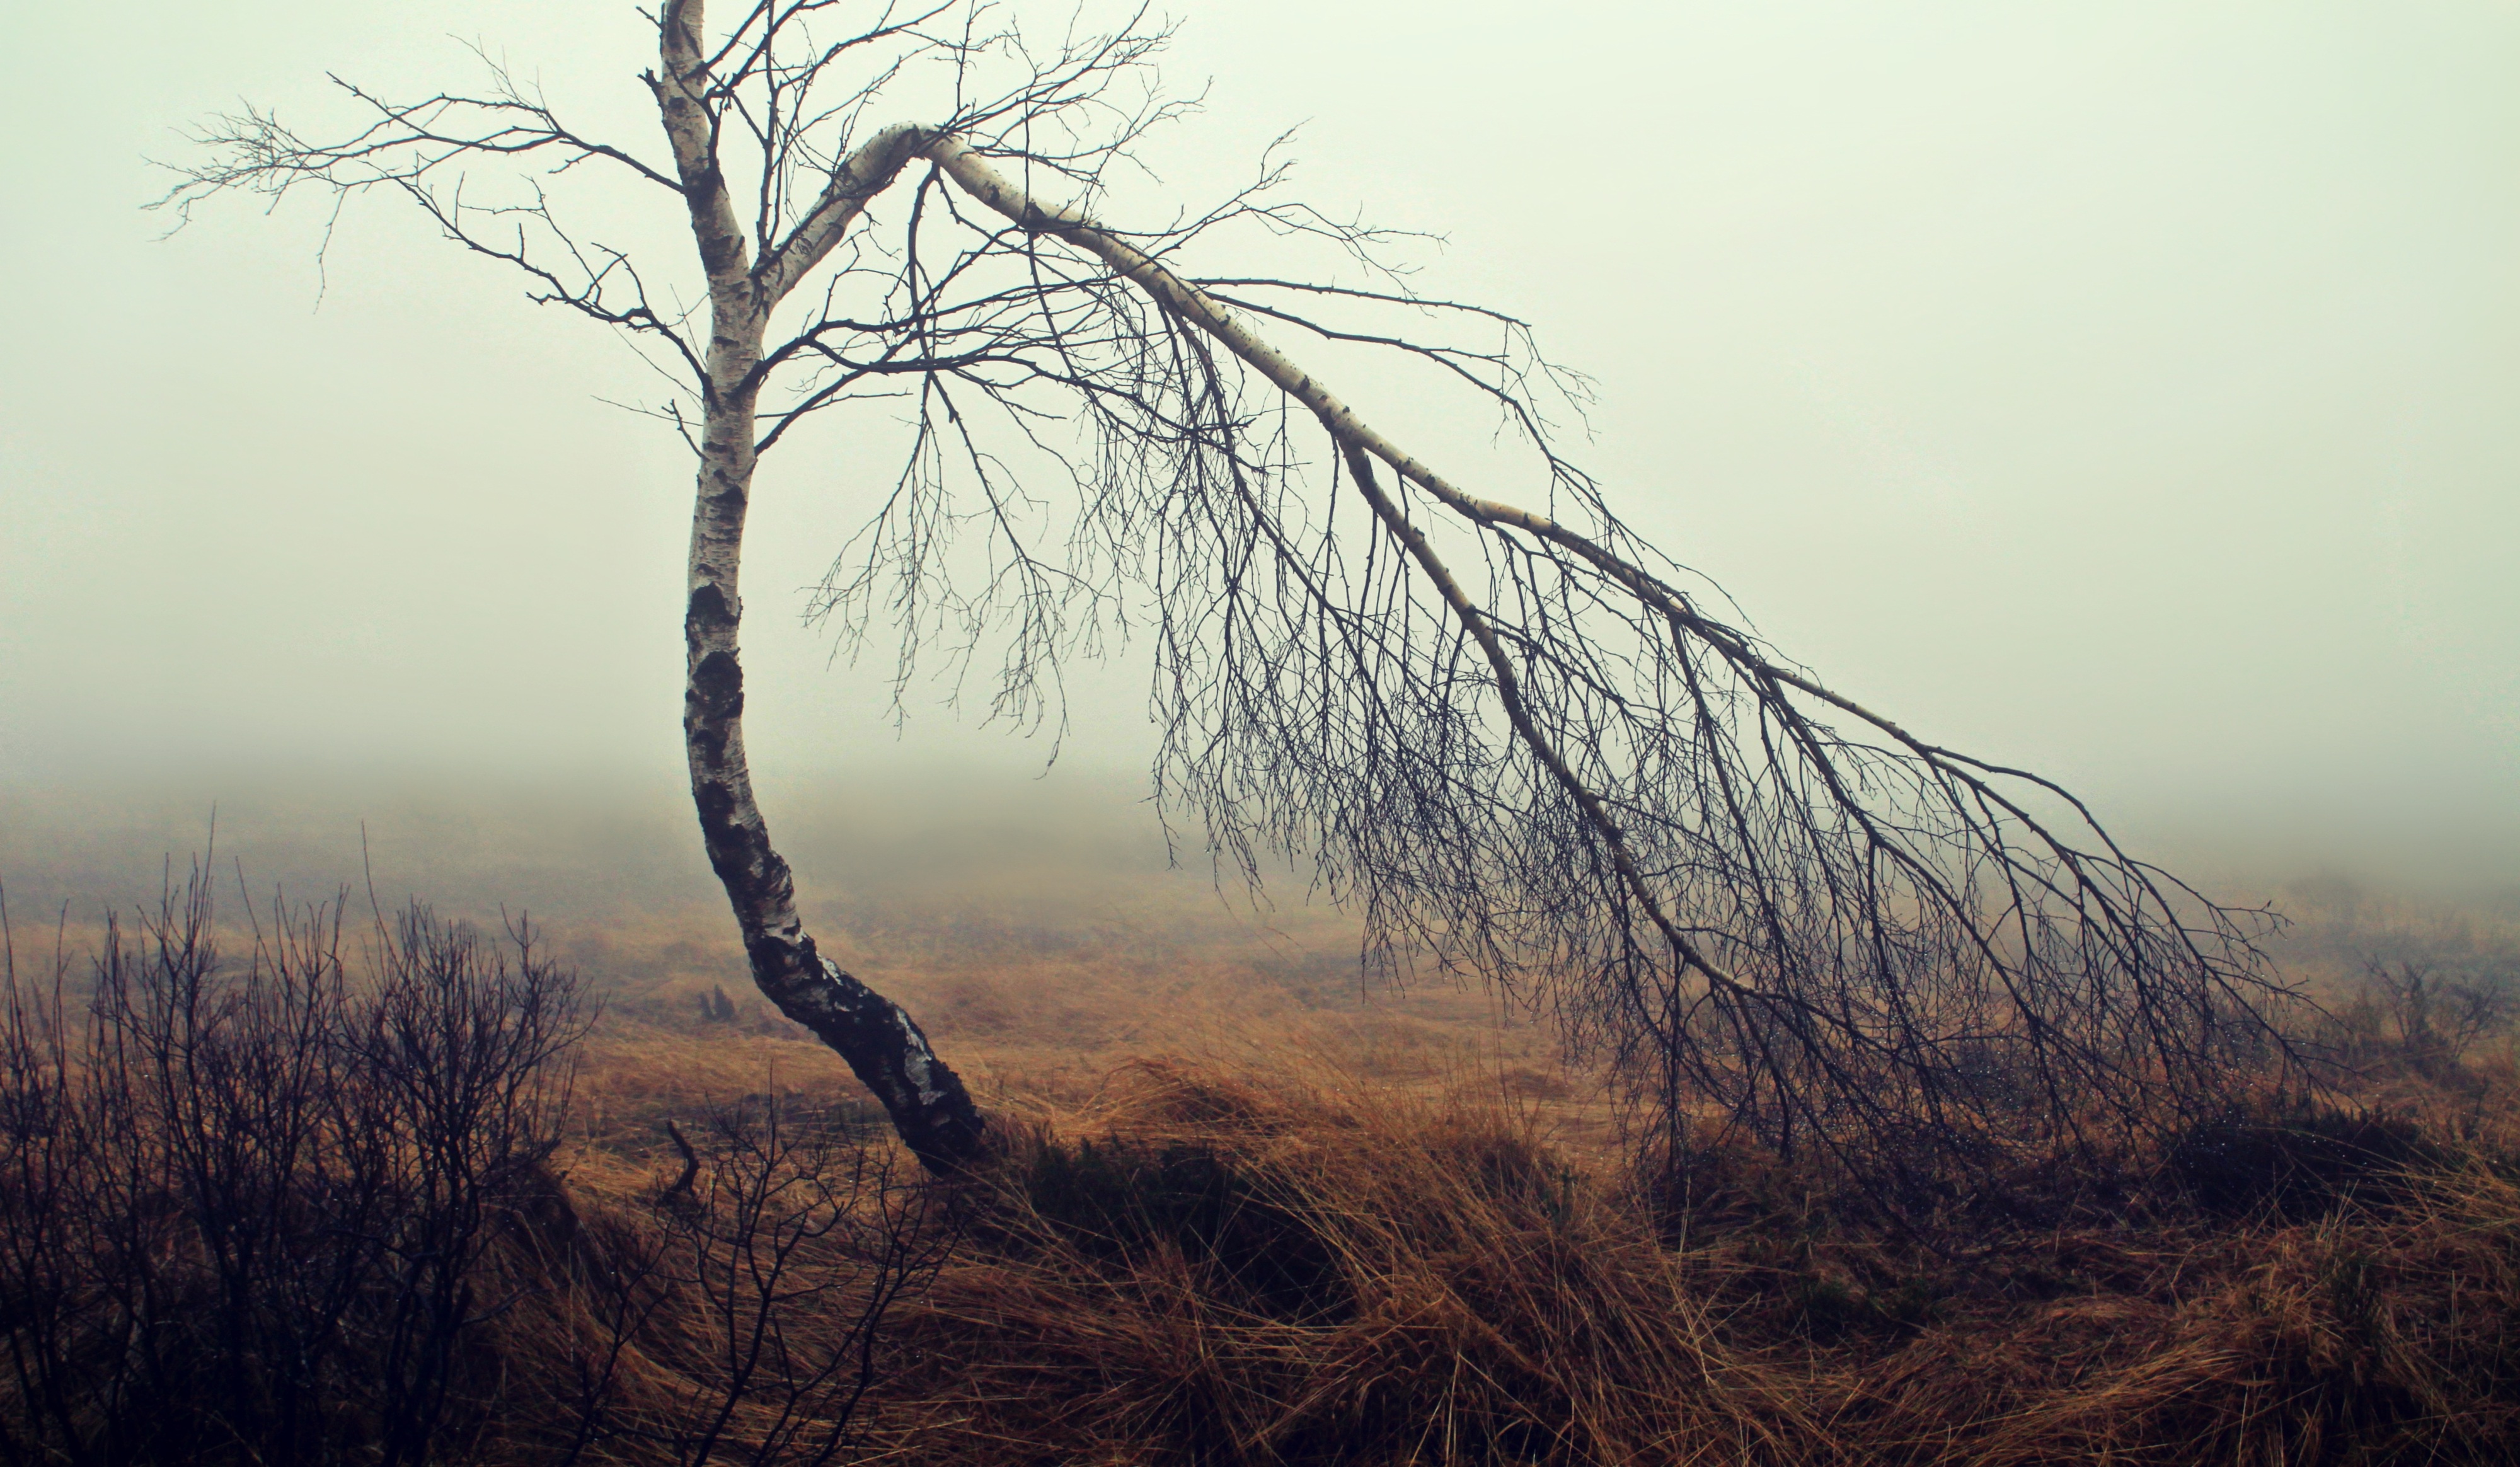
landscape, tree, nature, forest, grass, swamp, wilderness, branch, mountain, winter, cloud, plant, fog, sunrise, sunset, mist, meadow, sunlight, morning, leaf, hill, dawn, atmosphere, mystical, evening, birch, autumn, weather, lonely, season, savanna, belgium, moor, loneliness, branches, wetland, weird, germany, gloomy, habitat, mood, moist, silent, moorland, nature conservation, november mood, kahl, weather mood, rural area, slurry, nature reserve, swampy, venn, natural environment, atmospheric phenomenon, grass family, woody plant